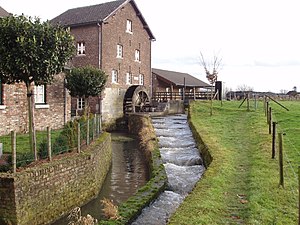
Eijsden-Margraten / Galleri
Eijsden-Margraten er en kommune og en by, beliggende i den sydlige provins Limburg i Nederlandene. Kommunens areal er på 78,32 km², og indbyggertallet er på 24.995 pr. 1 maj 2014. Kommunen grænser op til Maastricht, Valkenburg aan de Geul, Gulpen-Wittem, Voeren, og Wezet.